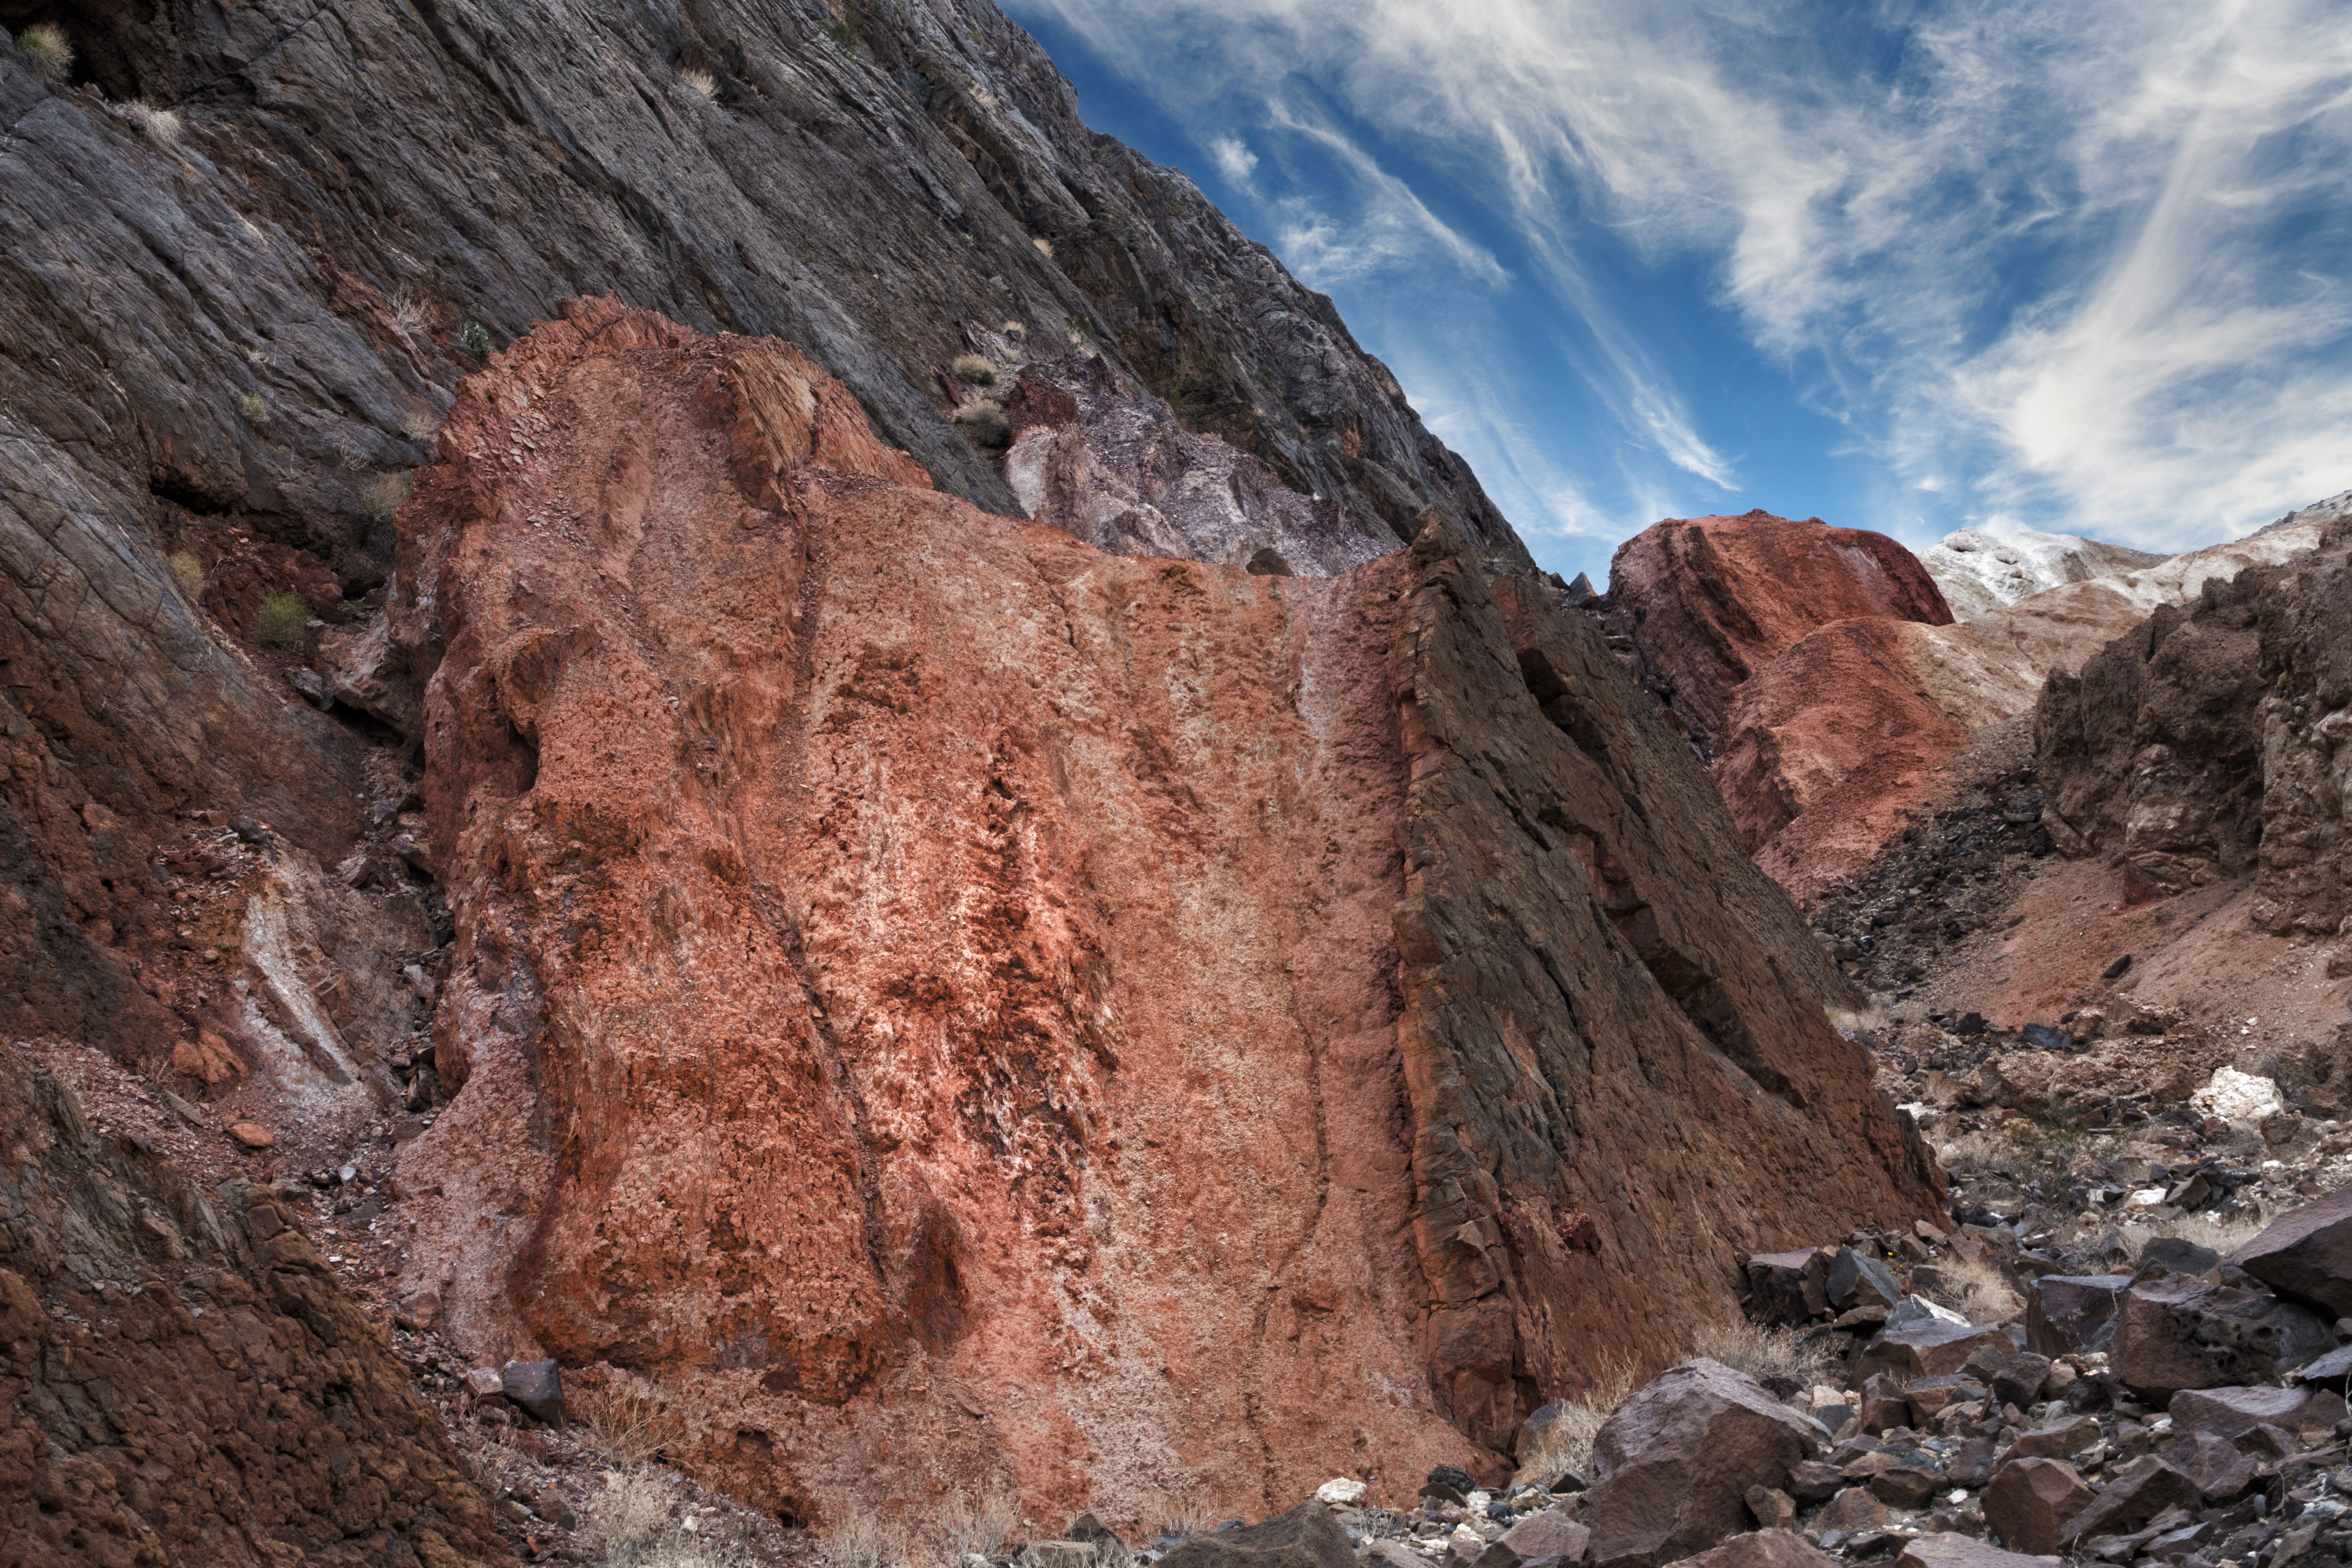
rock, mountain, formation, cliff, soil, canyon, terrain, ridge, geology, wadi, sonycybershotrx100iii, landform, marblecanyon, geographical feature, geological phenomenon